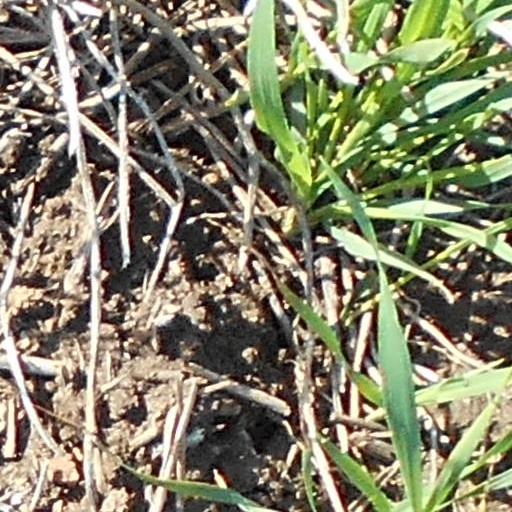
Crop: wheat